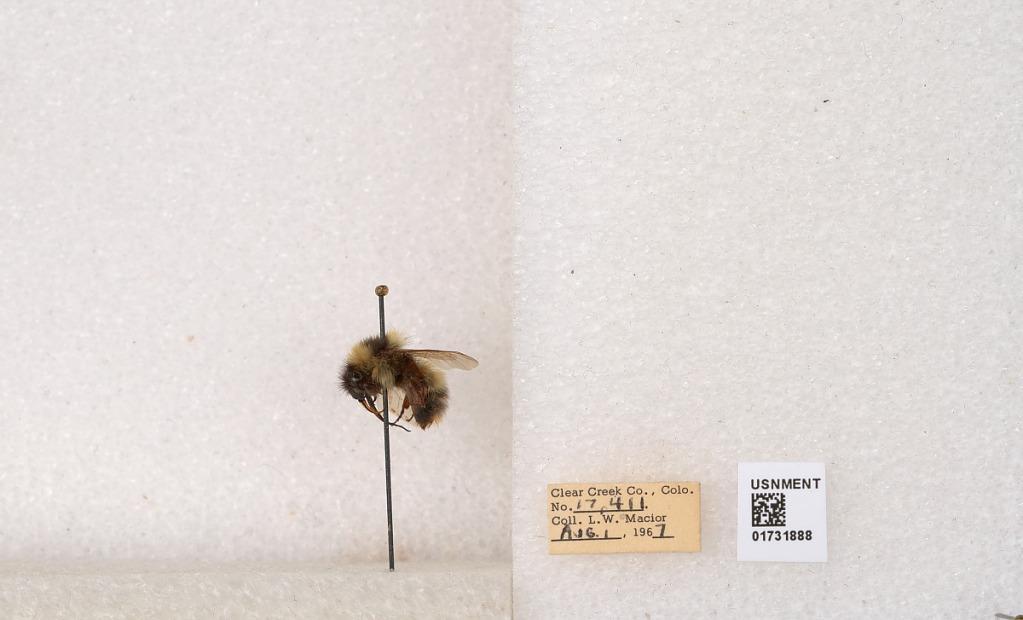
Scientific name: Bombus kirbyellus
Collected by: L. Macior
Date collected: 1967-8-1
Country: United States
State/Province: Colorado
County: Clear Creek
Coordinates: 39.6891, -105.644